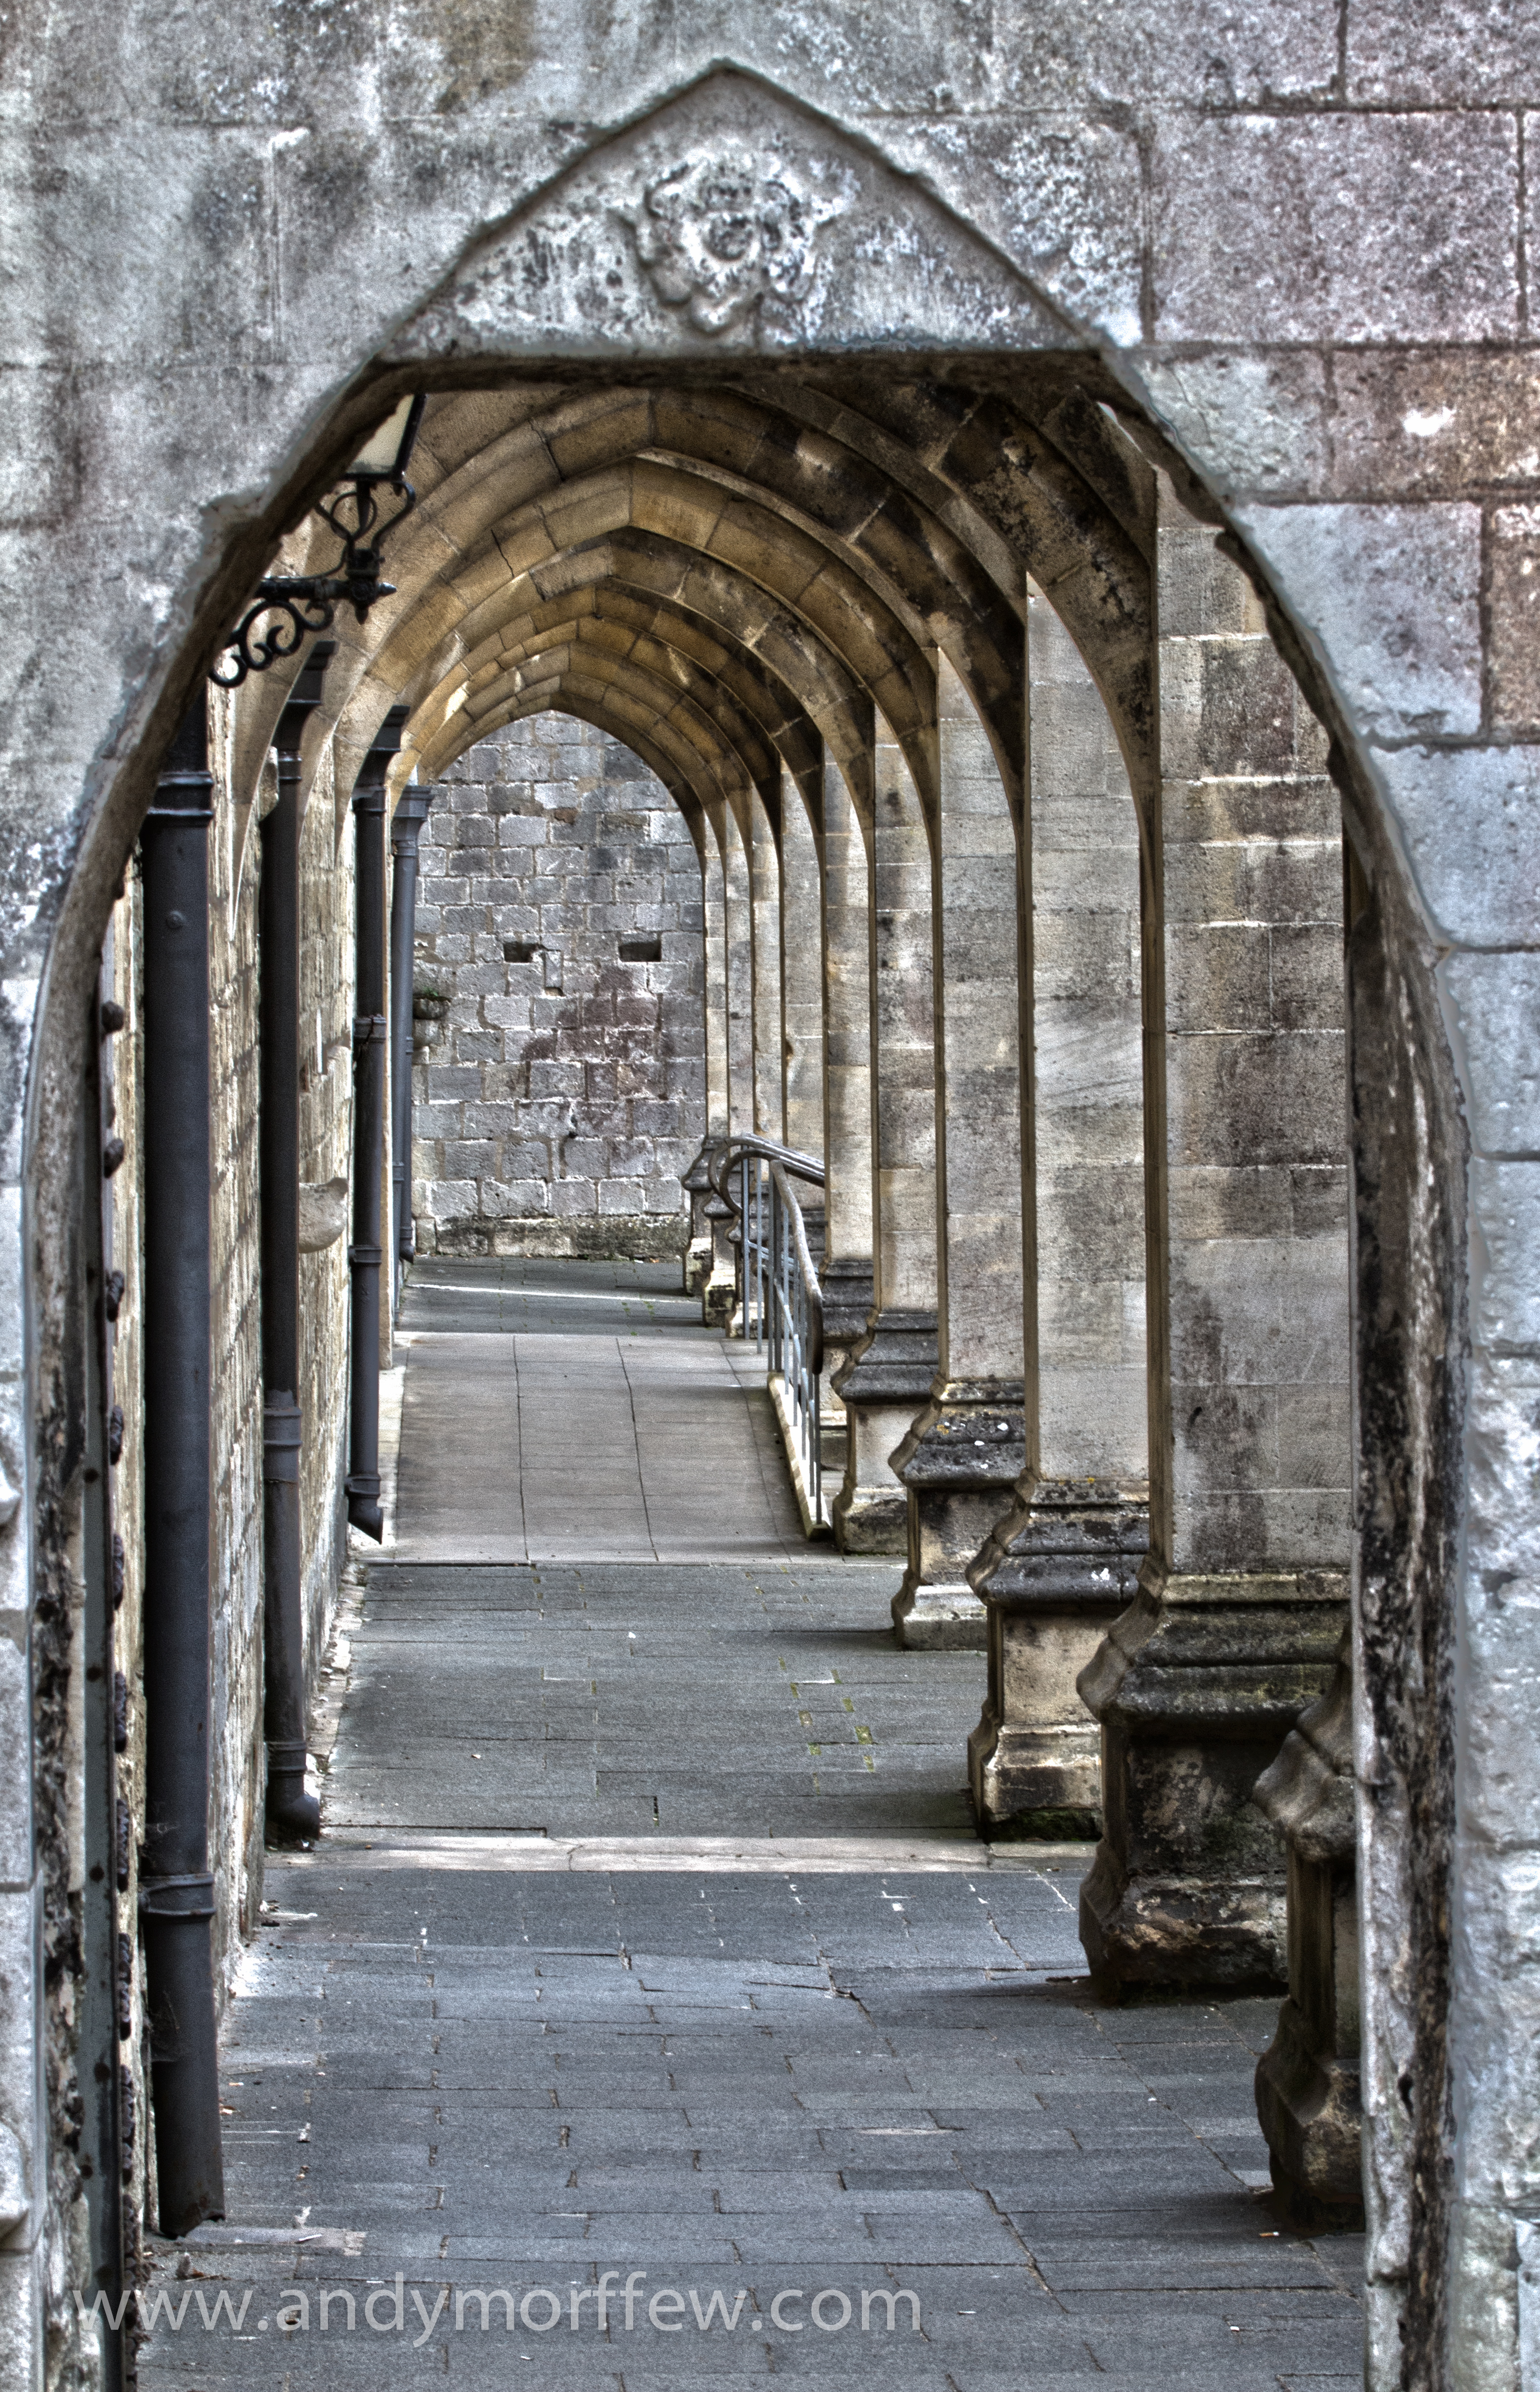
rock, architecture, building, wall, arch, column, church, chapel, place of worship, hdr, temple, stairs, ruins, monastery, history, iron, arcade, abbey, buttresses, andymorffew, morffew, hampshire, winchestercathedral, ancient history